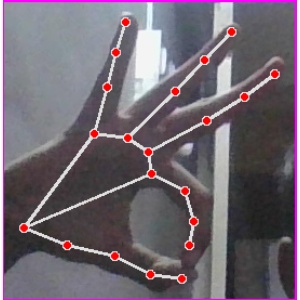
अक्षर: ण